Costel Pantilimon

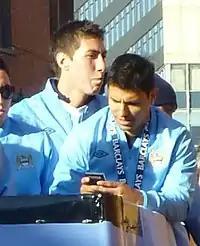
Pantilimon (left) with Sergio Agüero on Manchester City's Premier League victory parade, May 2012

On 11 August 2011, Pantilimon joined Manchester City on a one-year loan deal from Politehnica Timișoara to act as cover for Joe Hart following the departure of Shay Given.